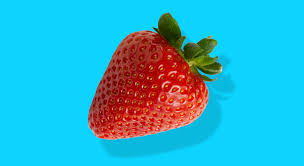
Label: Strawberry